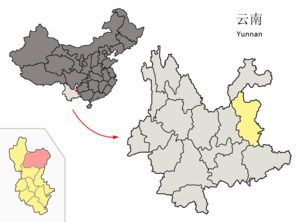
Xuanwei est une ville de la province du Yunnan en Chine. C'est une ville-district placée sous la juridiction administrative de la ville-préfecture de Qujing.